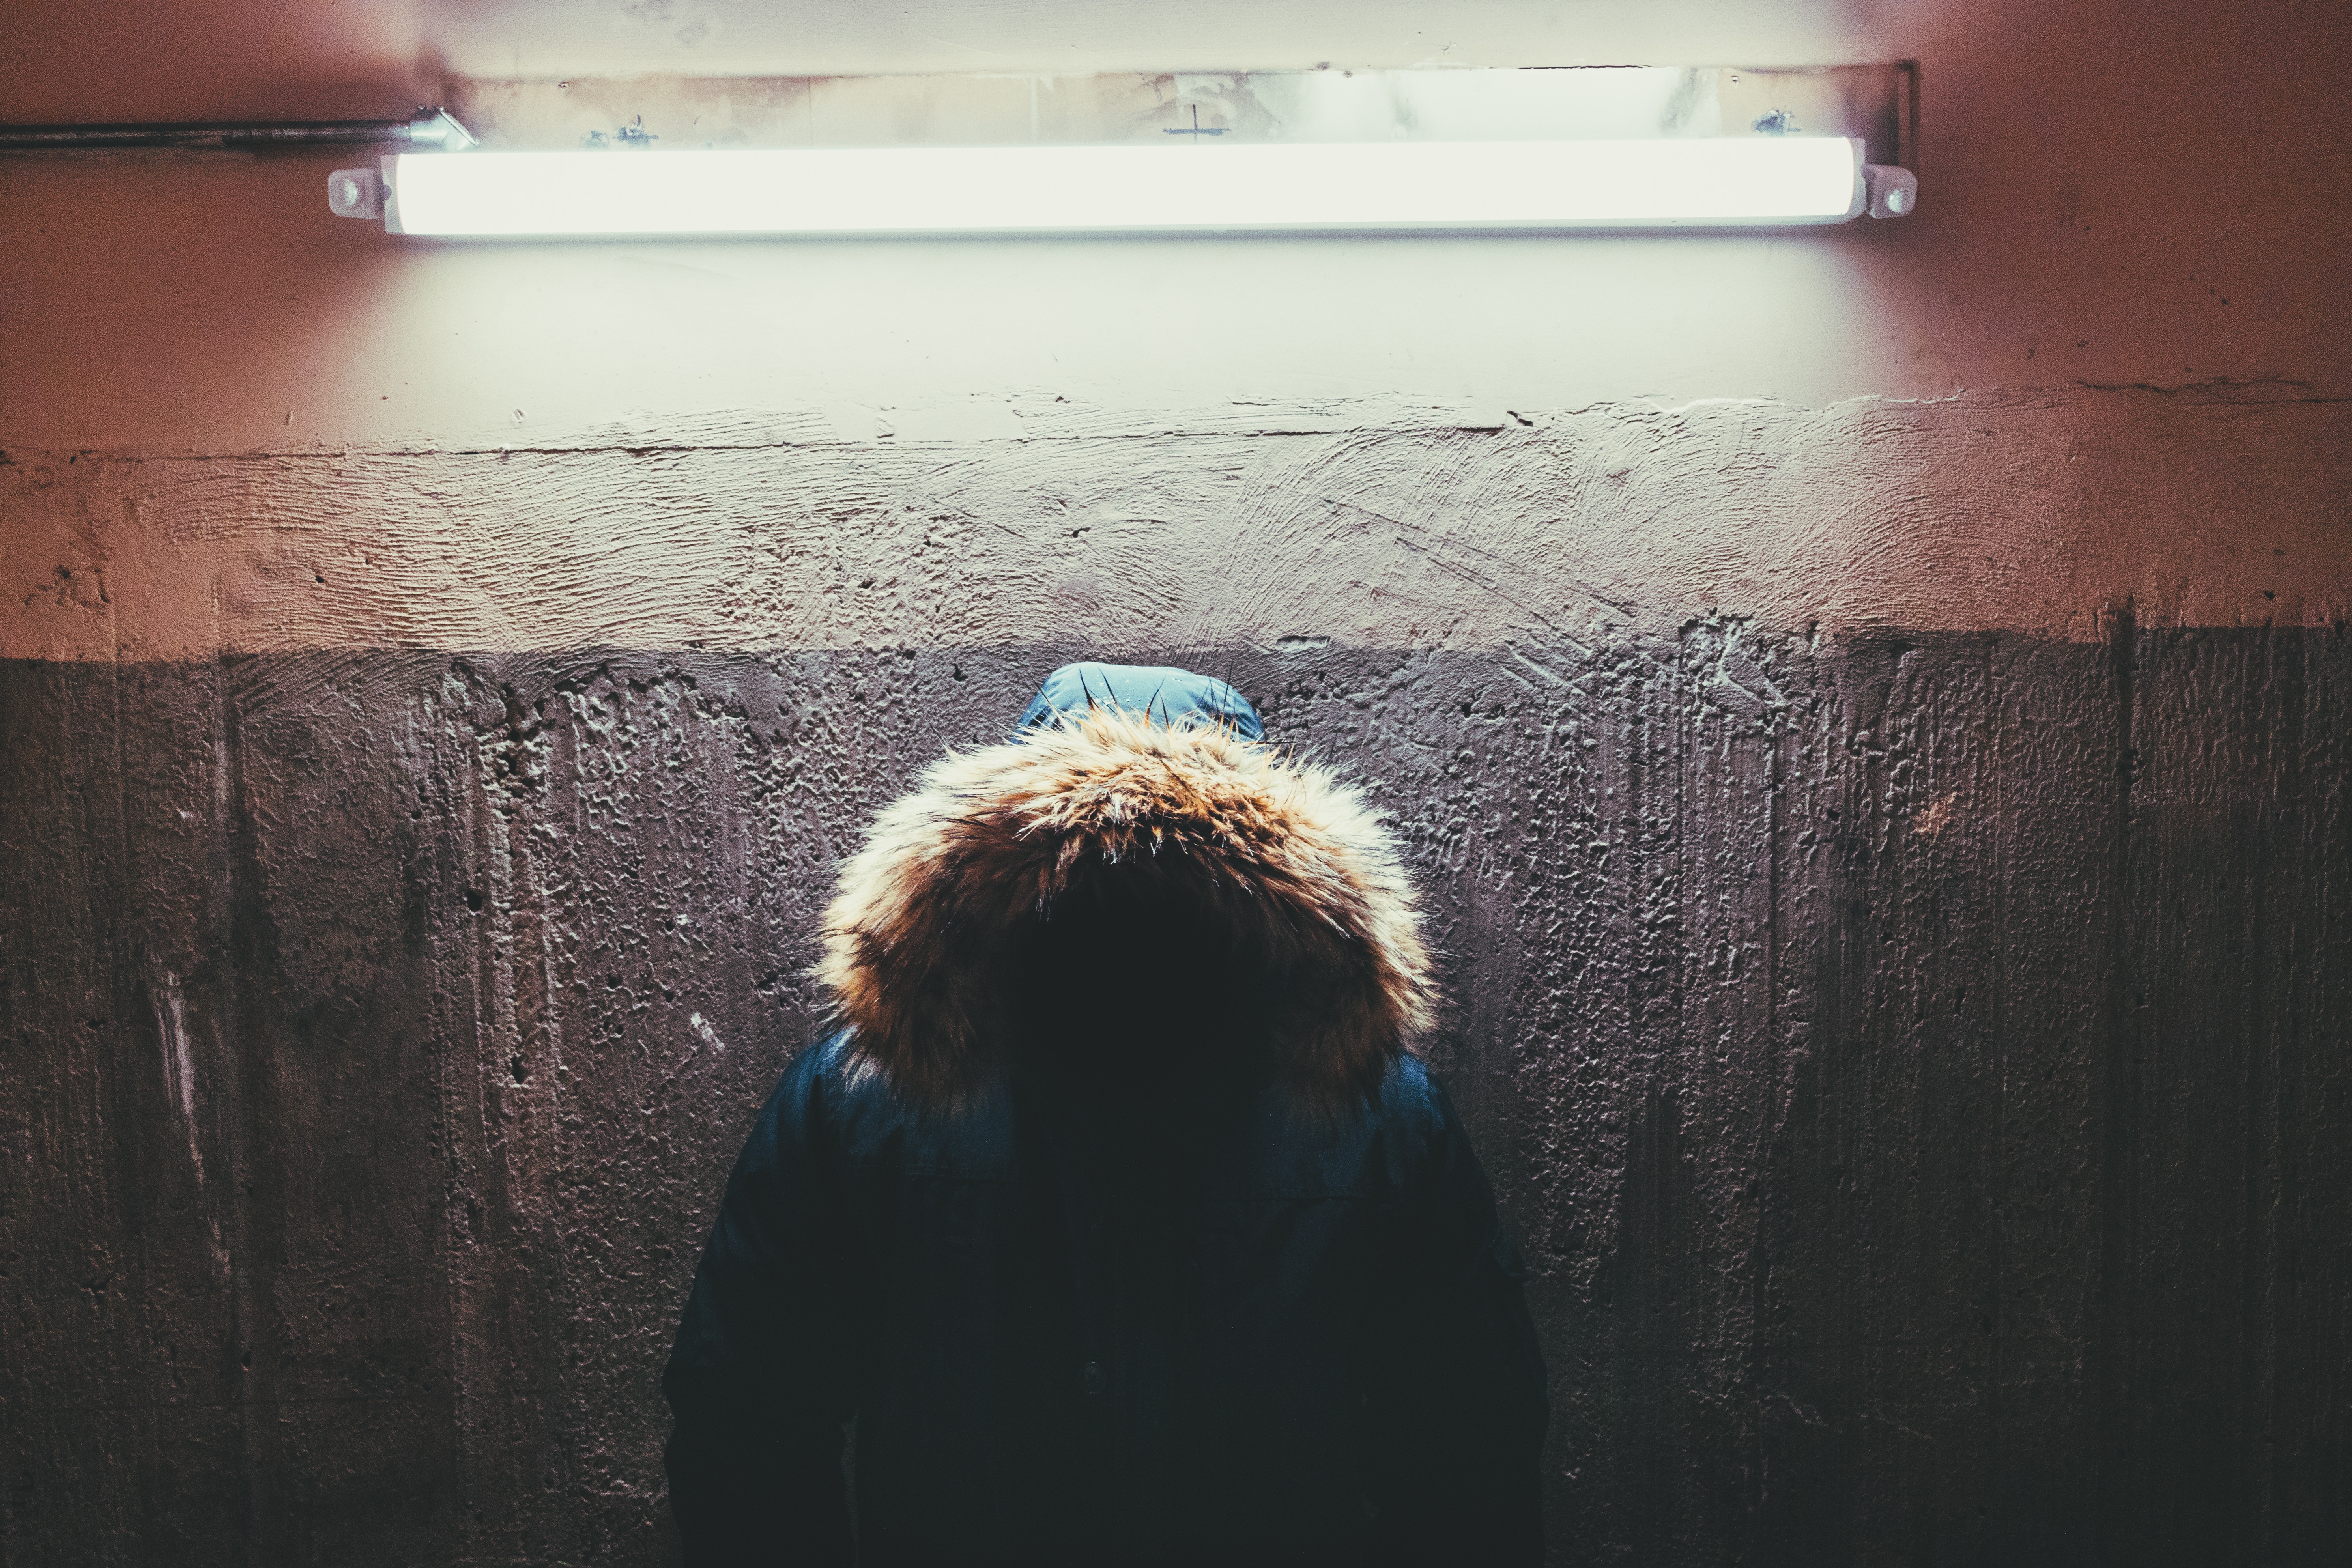
person, light, white, wall, reflection, color, shadow, darkness, blue, black, concrete, photograph, image, shape, parka, futty